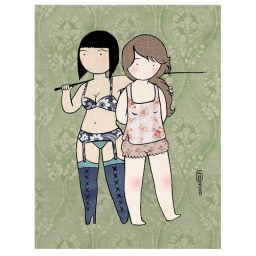
digital collage in the cute girl series